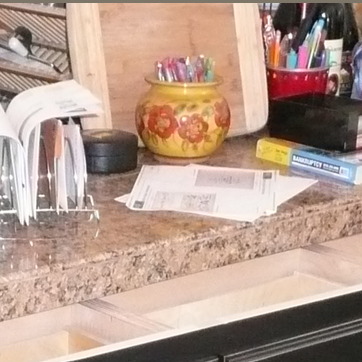
Material: paper